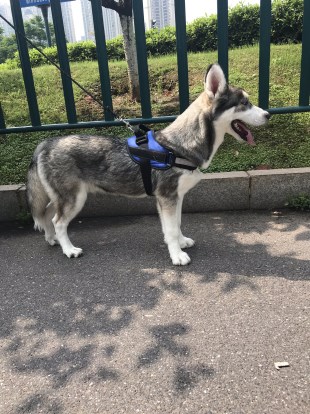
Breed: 1160-n000003-Siberian_husky